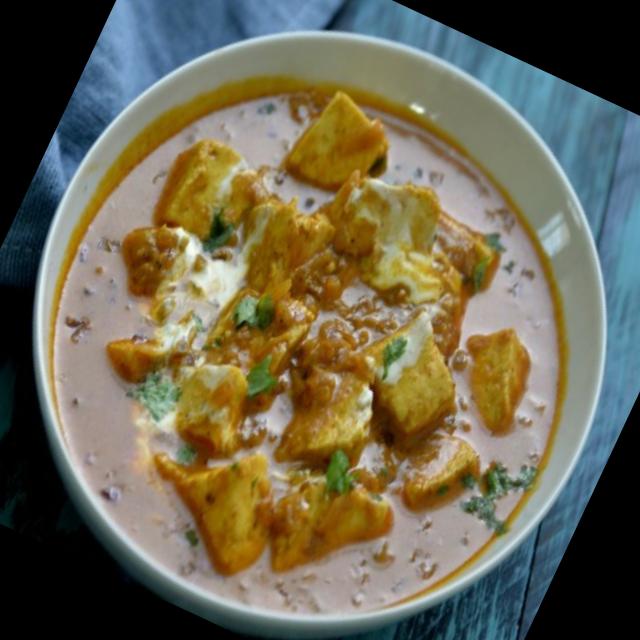
Dish: shahi_paneer